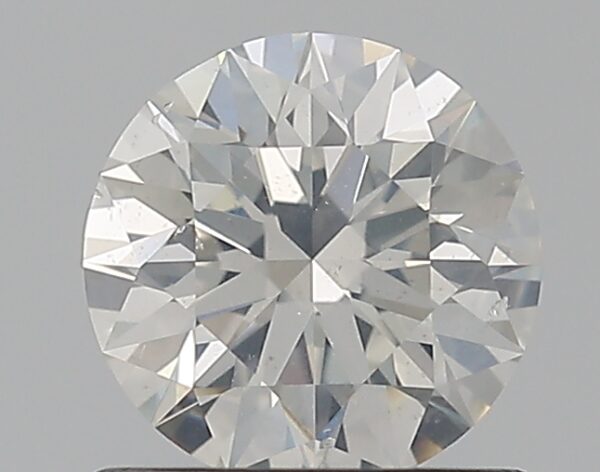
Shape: round
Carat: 0.72
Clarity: SI2
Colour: H
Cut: EX
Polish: EX
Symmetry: VG
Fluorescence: F
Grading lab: GIA
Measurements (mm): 5.76 x 5.8 x 3.59